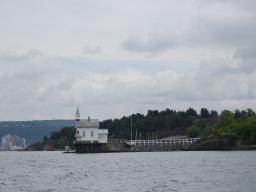
Label: Background_without_leaves